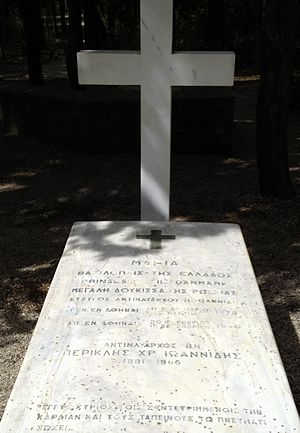
Maria af Grækenland / Senere liv
Marias grav på den kongelige begravelsesplads ved Tatoi Paladset nær Athen.
Prinsesse Maria af Grækenland og Danmark, i Rusland kaldet Maria Georgijevna, var en græsk prinsesse, der gennem sit ægteskab blev storfyrstinde af Rusland.